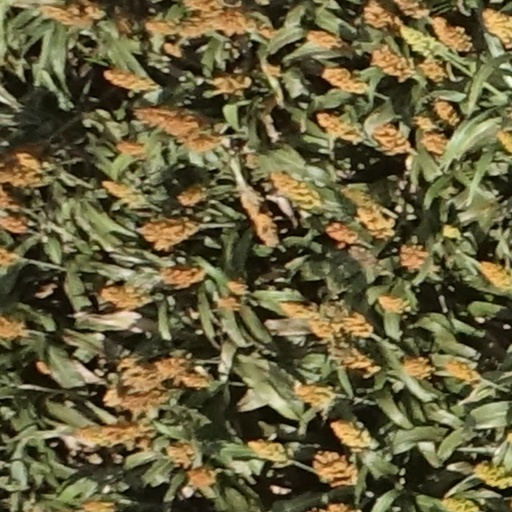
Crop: sorghum